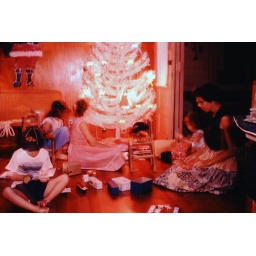
Unwrapping presents under our white cellophane and tissue paper Christmas tree in 1961.